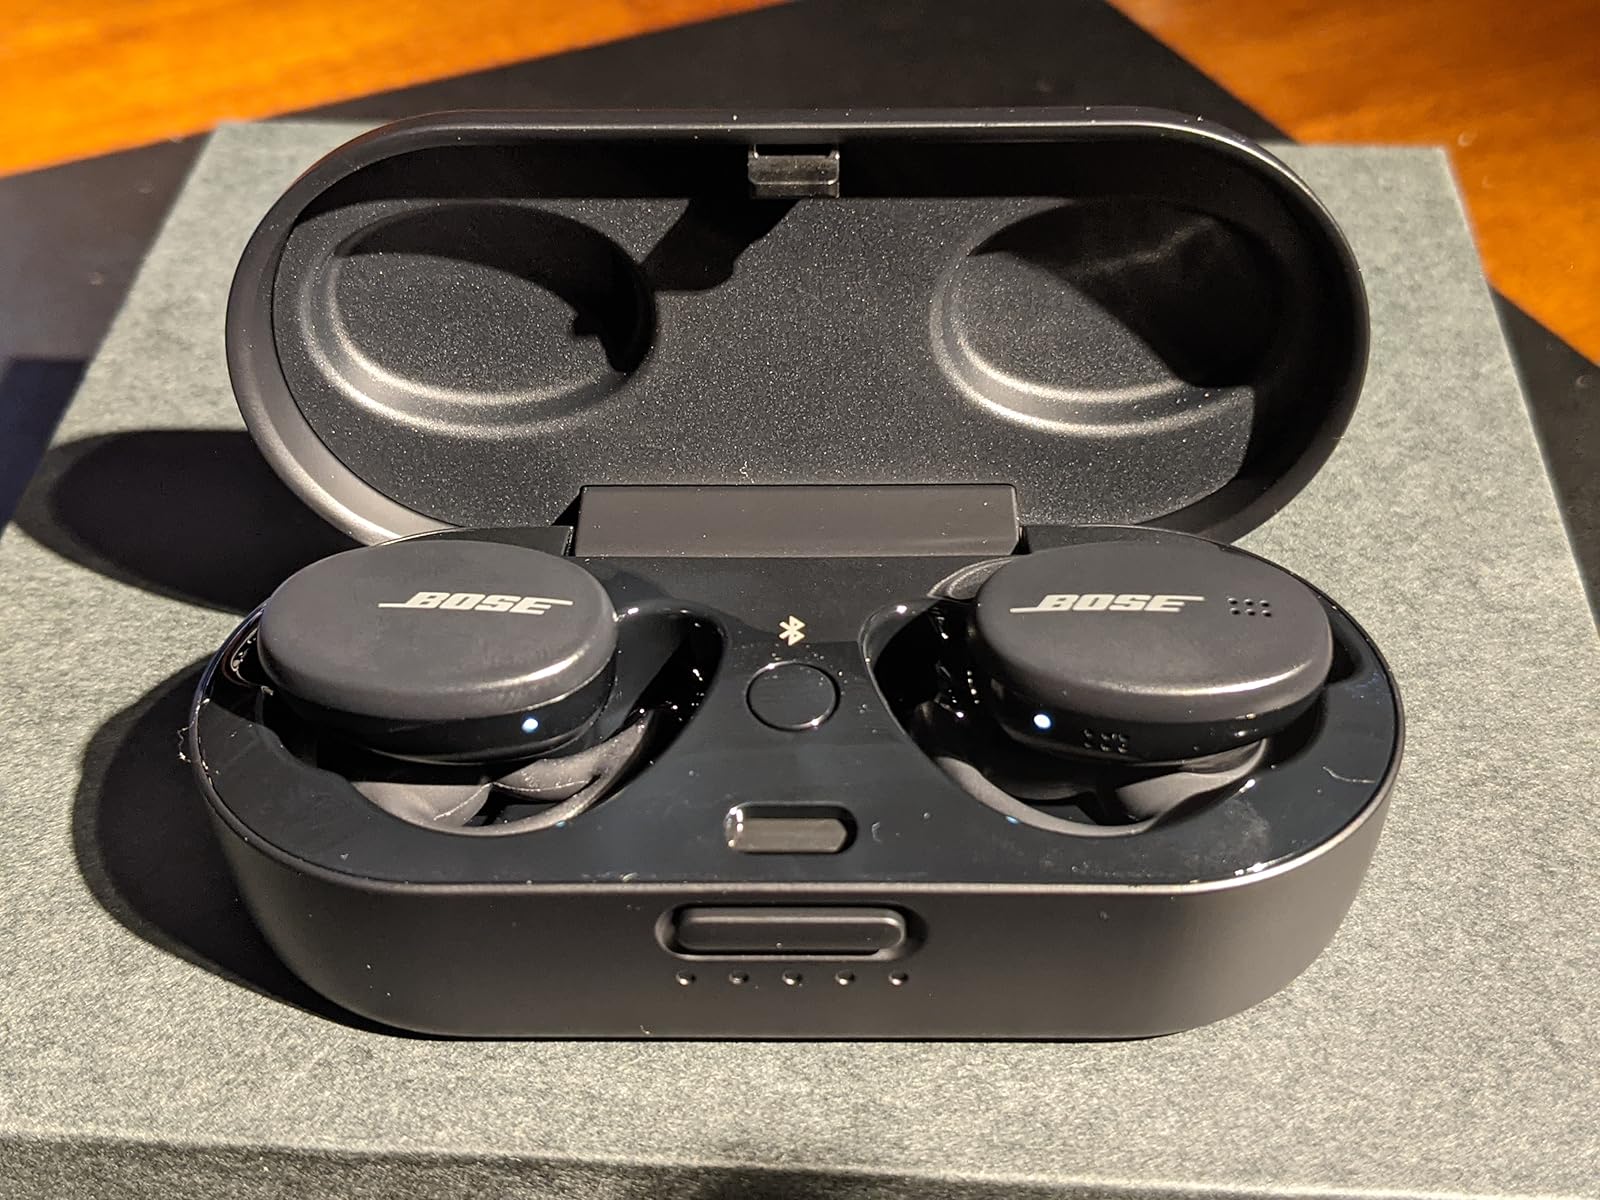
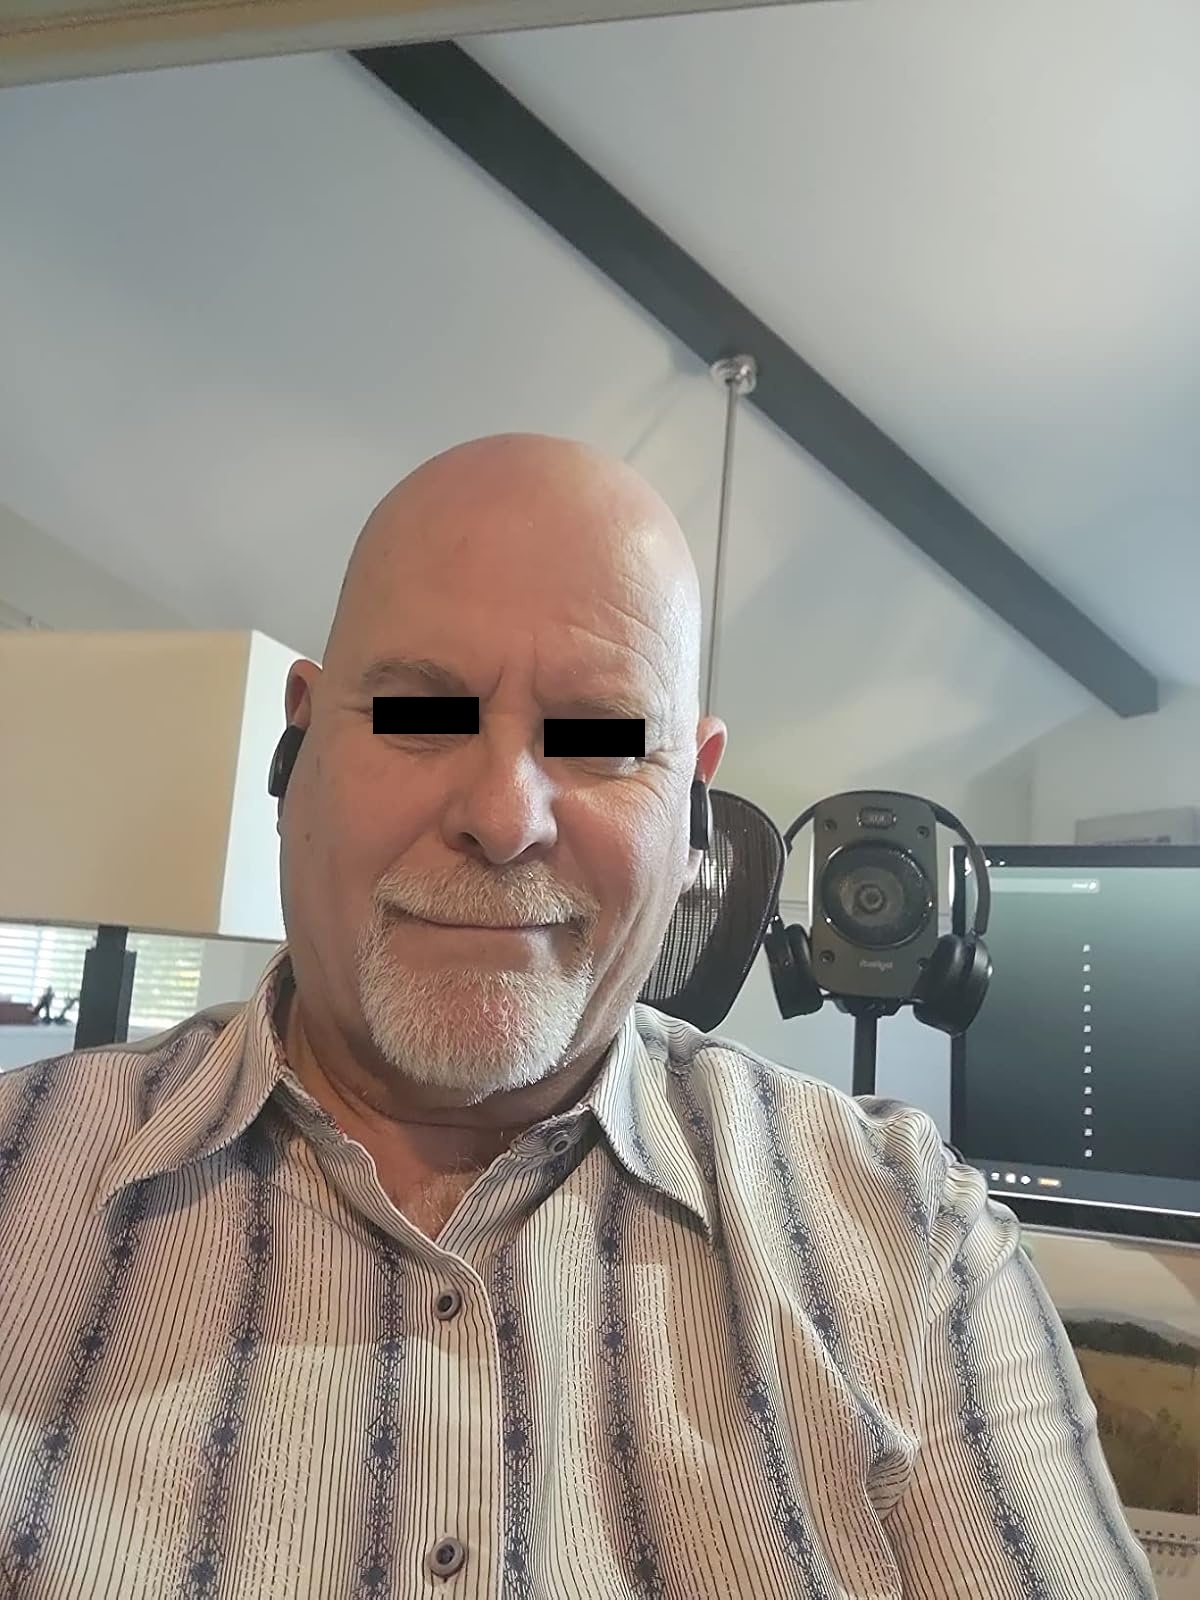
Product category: earbuds
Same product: no